Komast cup

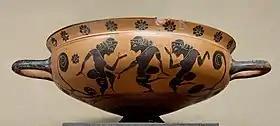
Attic komast cup, Louvre

The Komast cup (also Comast cup) is a cup shape at the beginning of the development of Attic drinking cups. Komast cups were widespread especially in Ionia and Corinth. Like other vase painters of the time, the Attic painters were under strong influence from Corinthian vase painting.